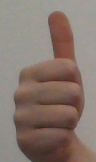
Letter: aleff